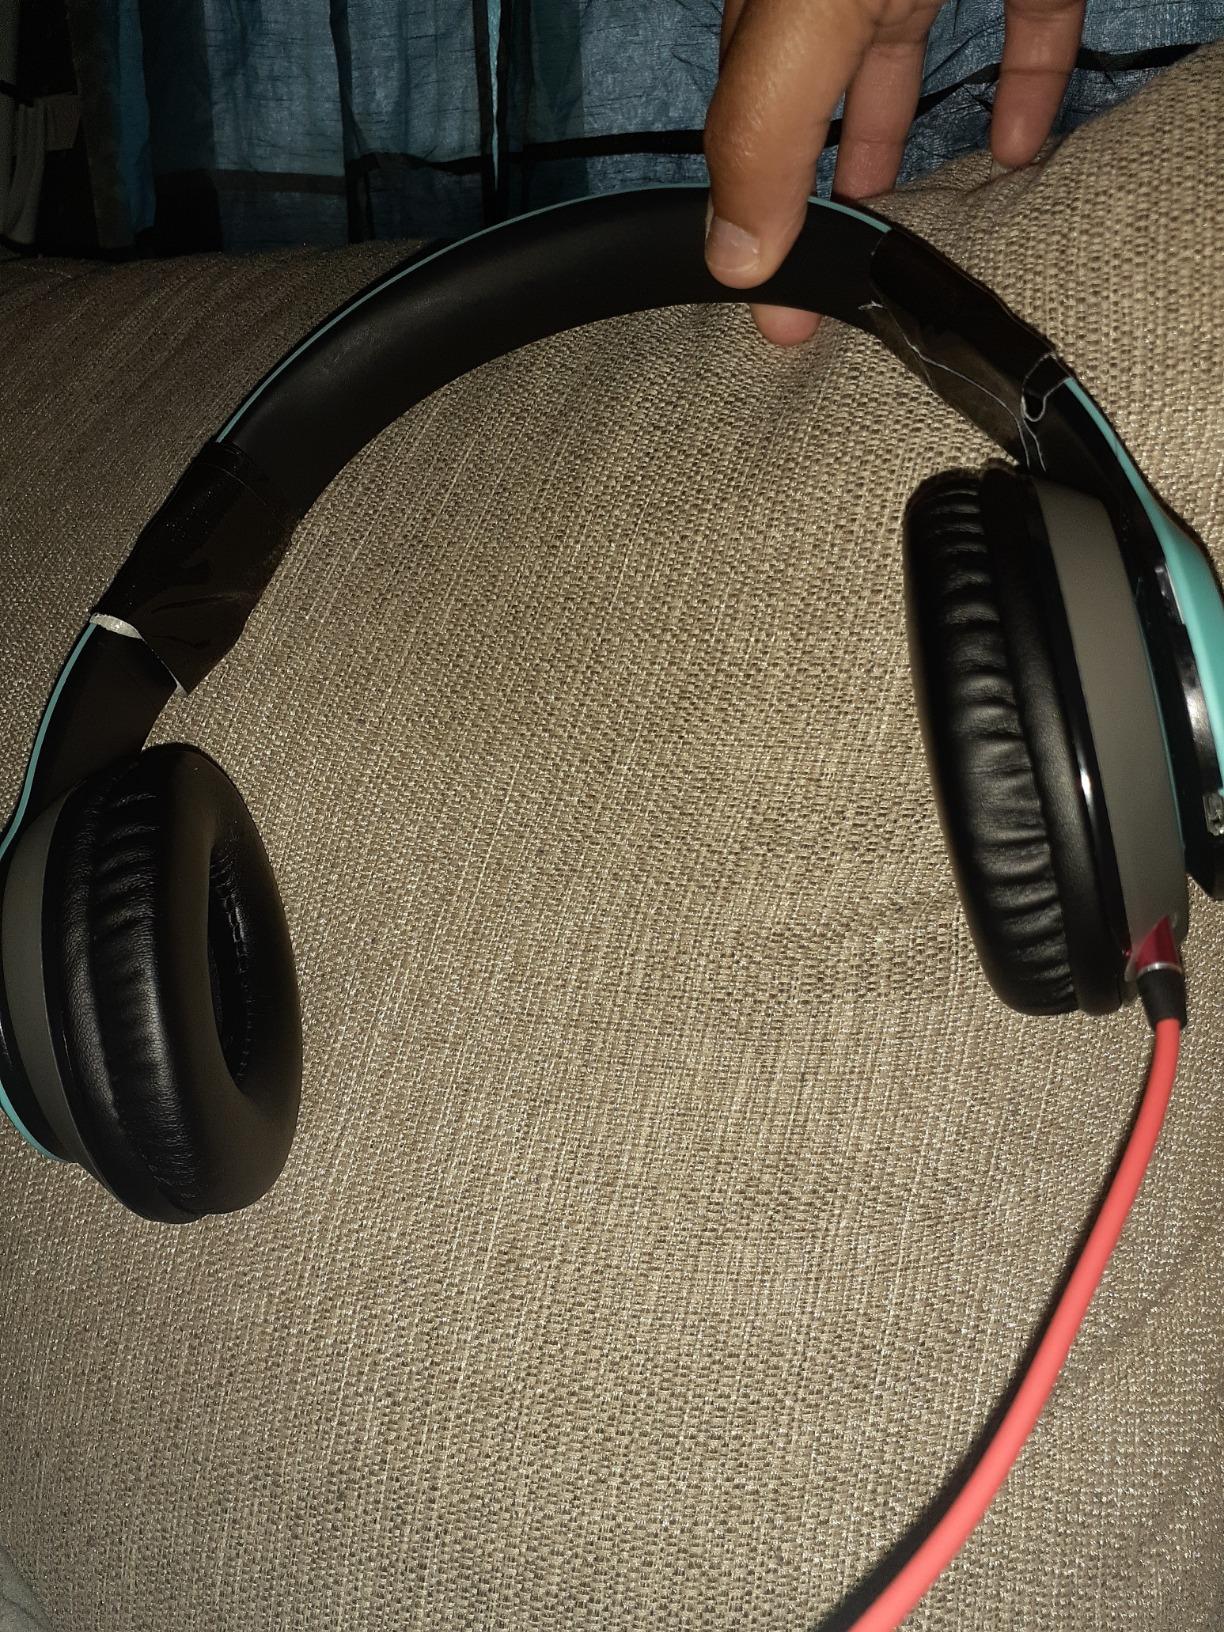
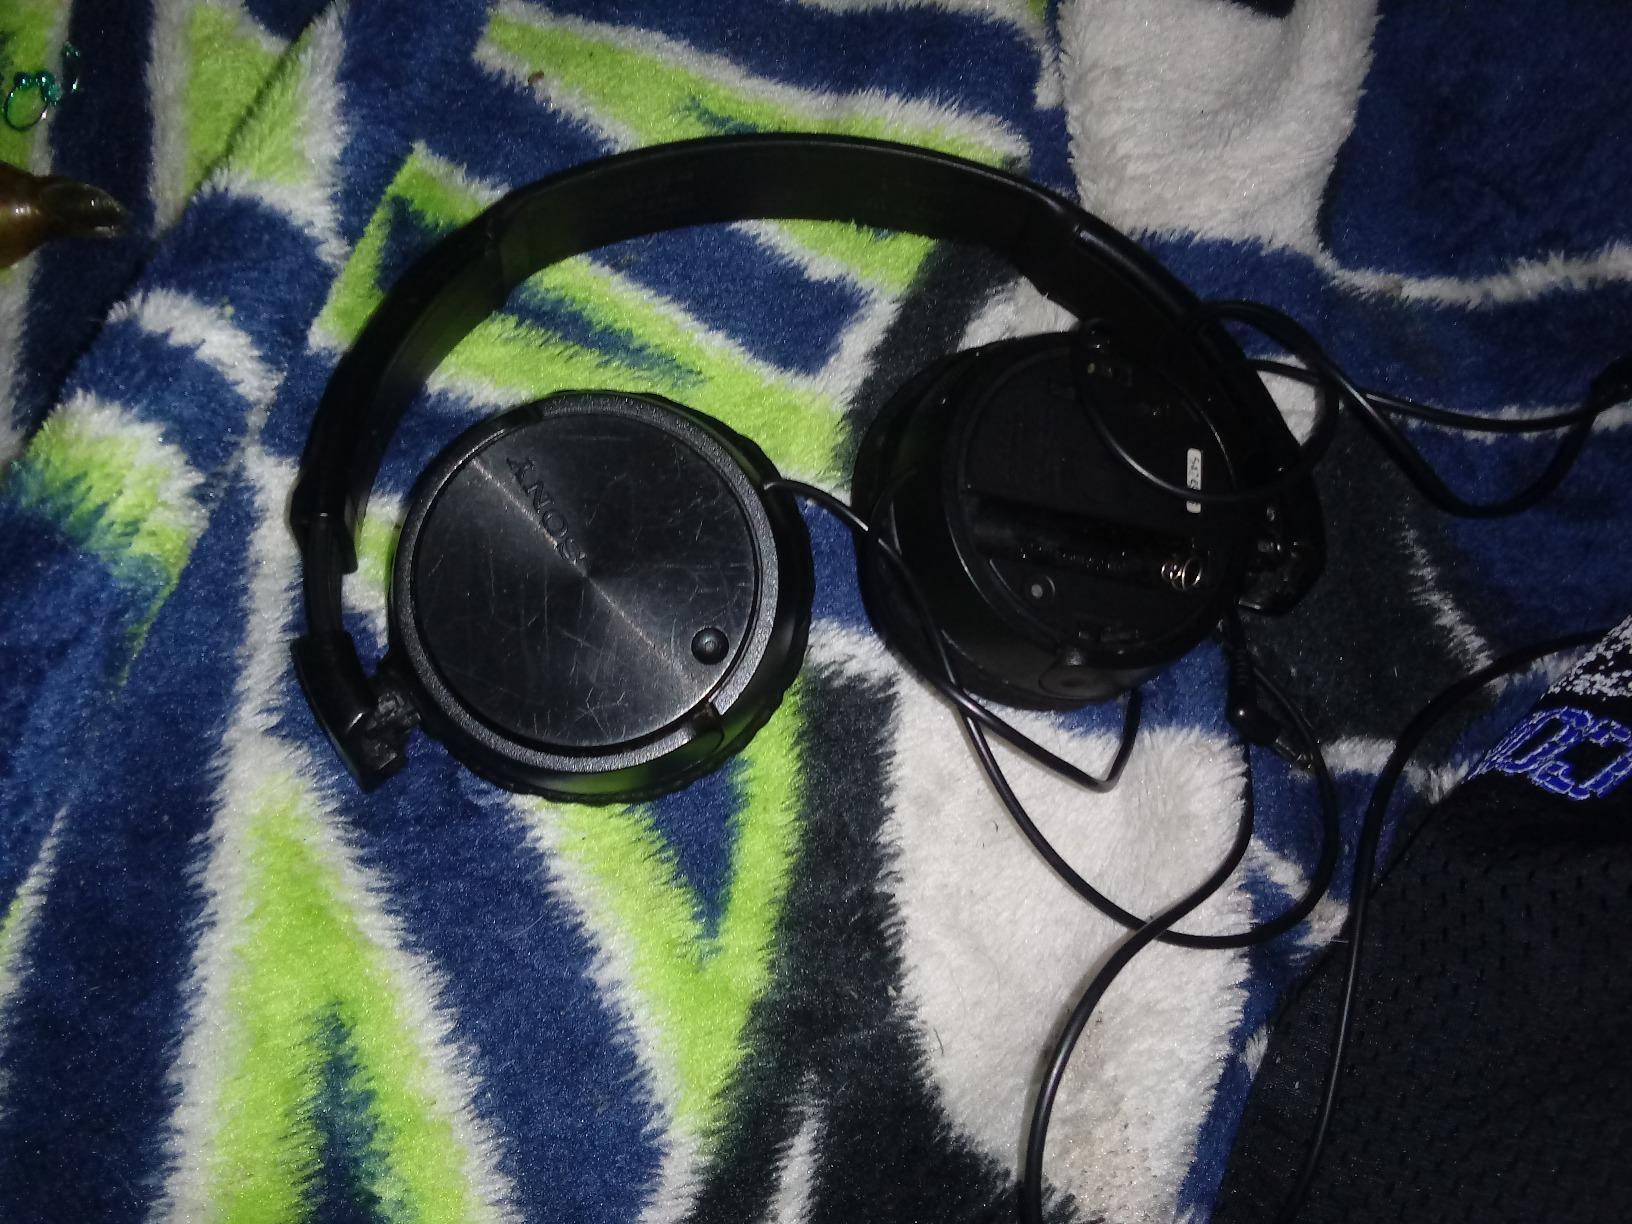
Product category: headphones
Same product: no